Allobates femoralis

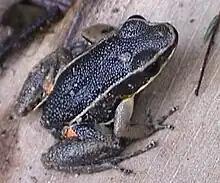
"Allobates femoralis"

"Allobates femoralis" is a small frog, the males growing to in length and the females being marginally larger. The coloration on the back is dark brown or black and the limbs are colored dark brown. The throat is black and the belly is white, marked with black. A pale brown dorso-lateral stripe runs from the snout to the base of the legs and an intermittent white ventro-lateral line runs from the snout to the arm and onwards to the leg. There is an orange-yellow patch behind the arm and a half-moon shaped orange patch on the outside of the thigh. "A. femoralis" resembles "Lithodytes lineatus" in general appearance, but "L. lineatus" has a dorso-lateral line encircling the back, legs barred with dark and light bands of colour, and two or more orange patches on each thigh.